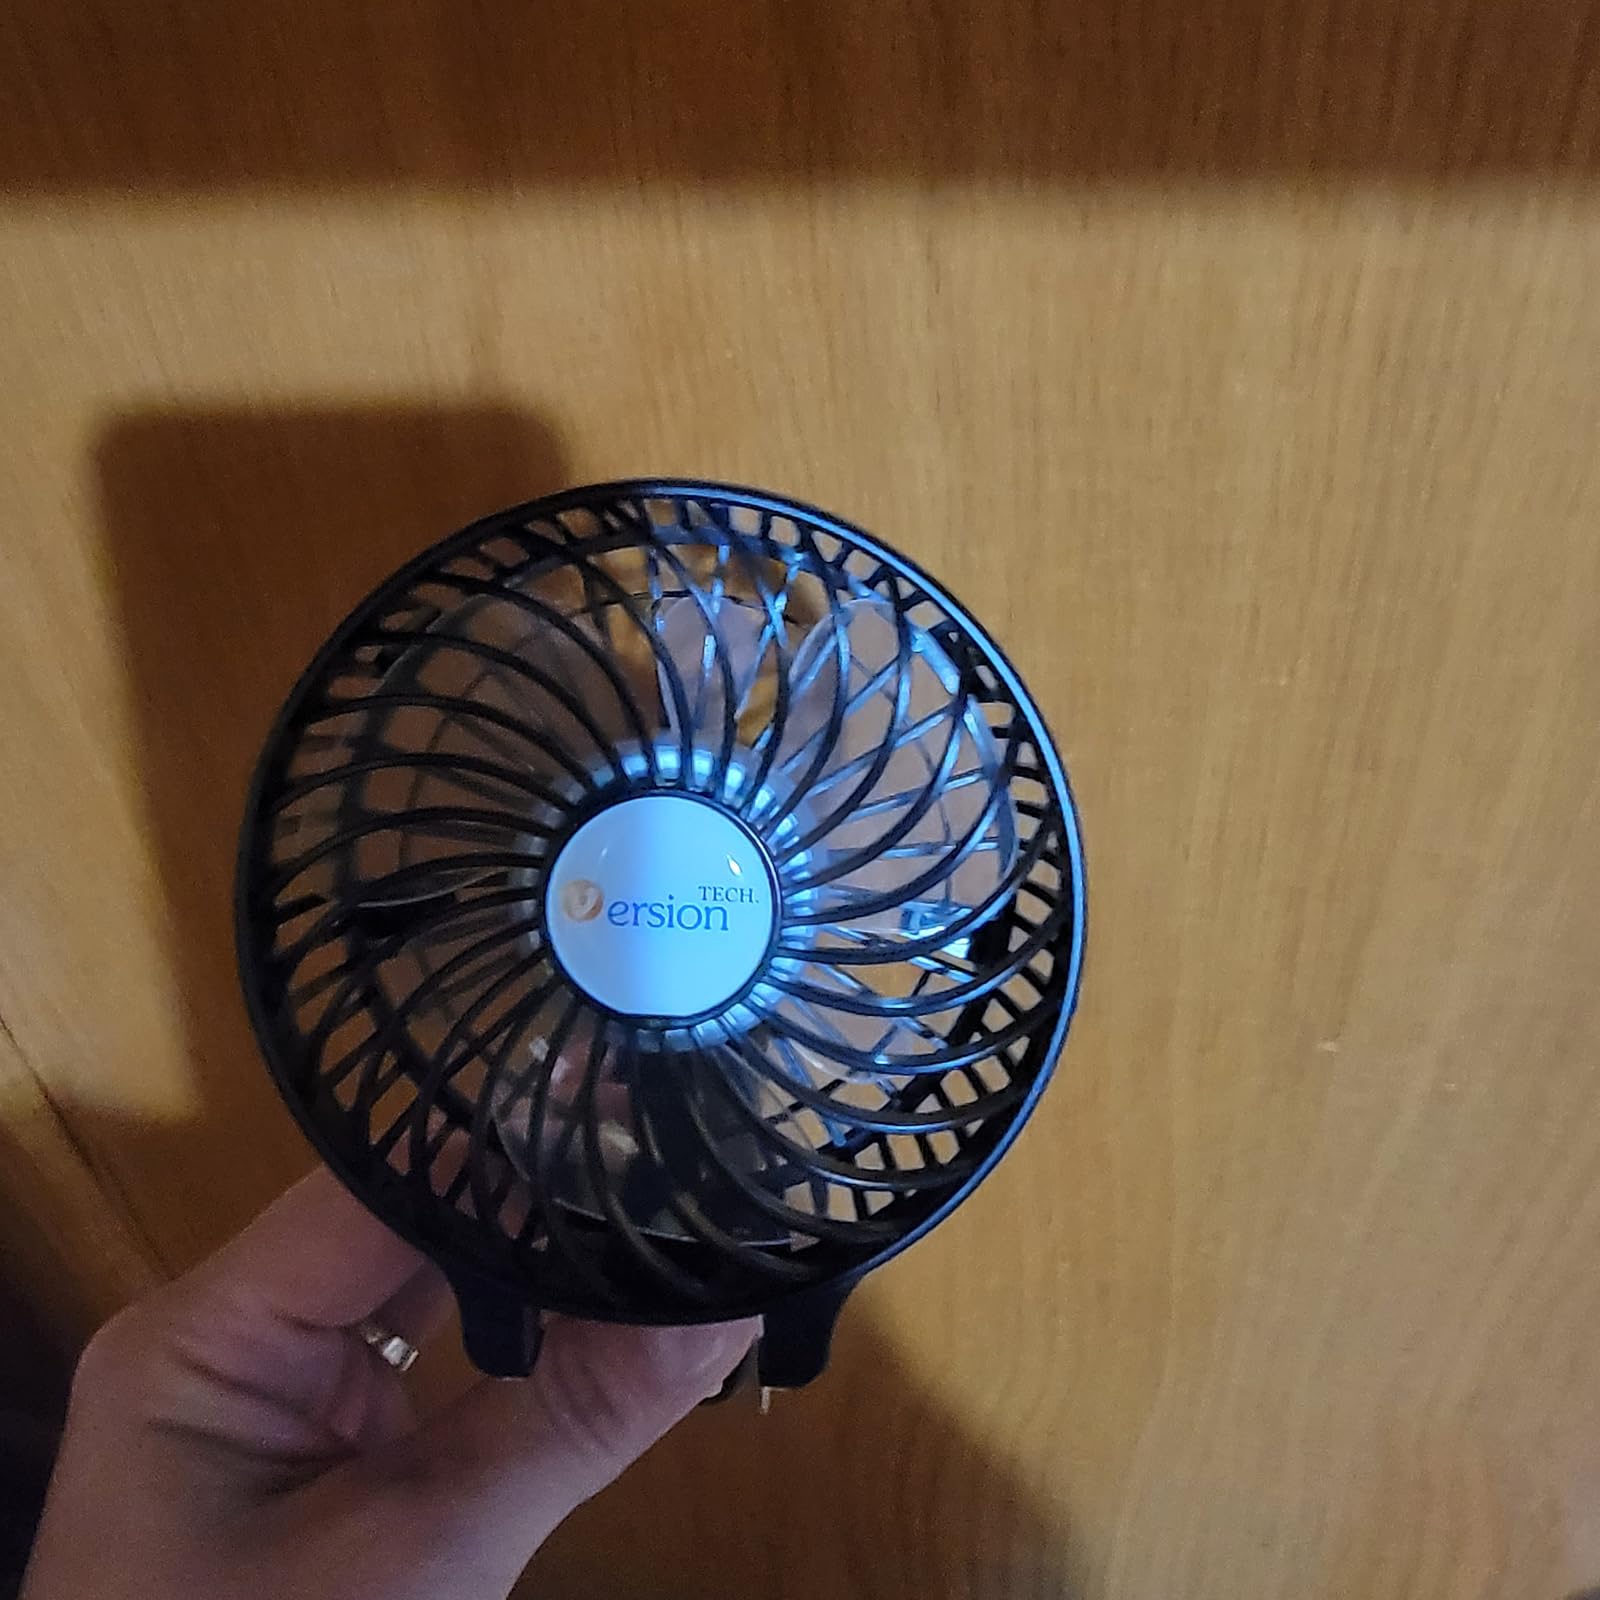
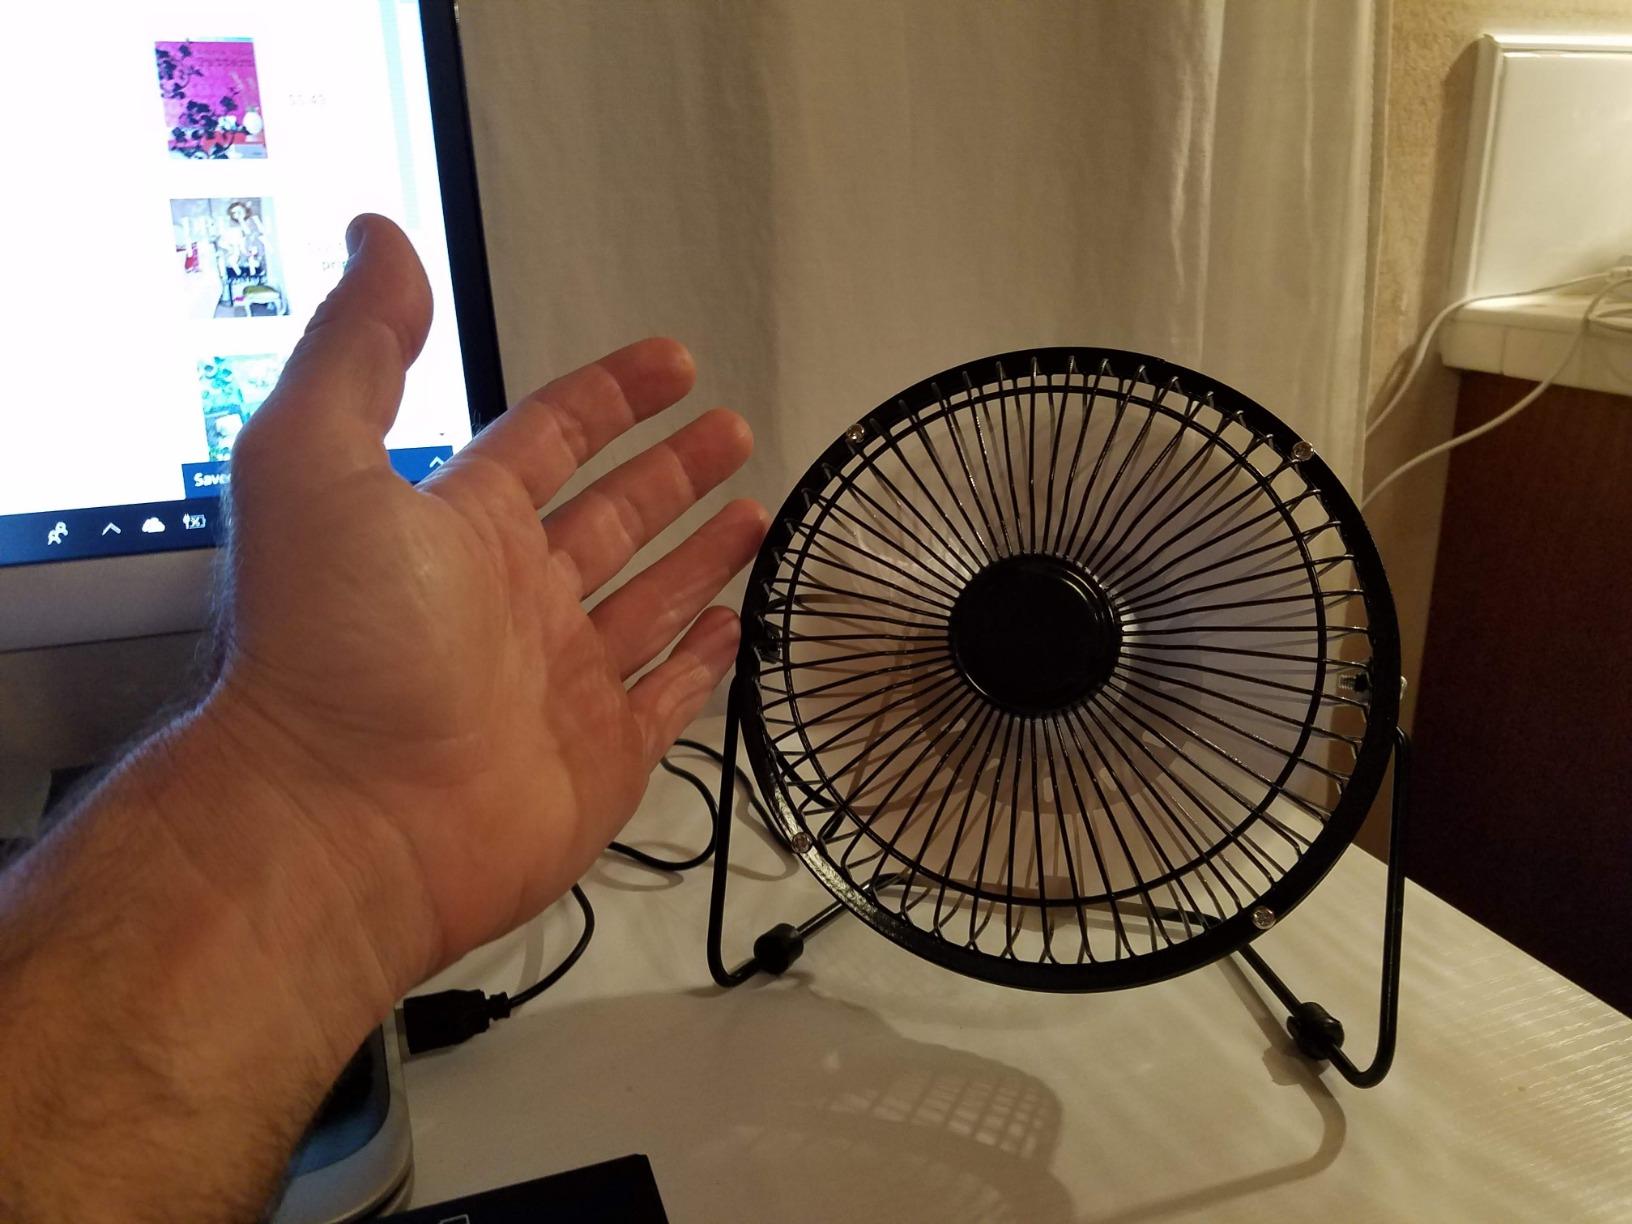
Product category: fan
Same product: no